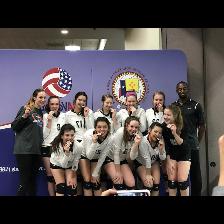
Label: Human